Usher (musician)

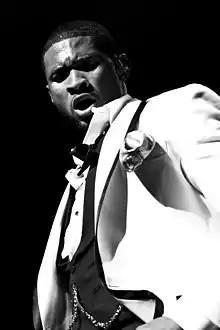
Usher on his 2008 One Night Stand: Ladies Only Tour, at the Warfield Theatre

Usher had a cameo in the crime film "Hustlers", which was released on September 13, 2019, and stars Jennifer Lopez, Constance Wu, Keke Palmer, Cardi B, and Lili Reinhart. In September 2019, director Lorene Scafaria told Vulture magazine his cameo was written into the script in 2016, before the film went into development. Usher is featured on the film's soundtrack, with his single "Love in This Club". In March 2019, Usher posted a photo of himself in the studio next to a whiteboard with the title "Confessions 2" and a blurred out tracklisting. The following day producer Jermaine Dupri, who produced the original "Confessions" went live on Instagram and previewed new music. On June 15, 2019, Usher, alongside Erykah Badu, headlined the second annual Smoking Grooves Festival at the Queen Mary Events Park in Long Beach, California.